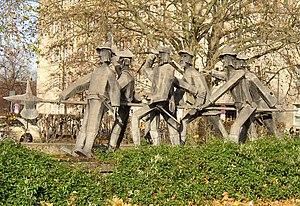
Les Sept Souabes est le titre d'un conte facétieux à épisodes multiples, célèbre en Allemagne, et dont les personnages sont issus de la région de Souabe. Une version de l'histoire a été publiée par les frères Grimm dans leurs Contes de l'enfance et du foyer à partir de la 2ᵉ édition, sous le numéro 119 ; une autre version figure dans le Livre des Contes de Ludwig Bechstein, et une autre encore dans le Volksbüchlein de Ludwig Aurbacher.